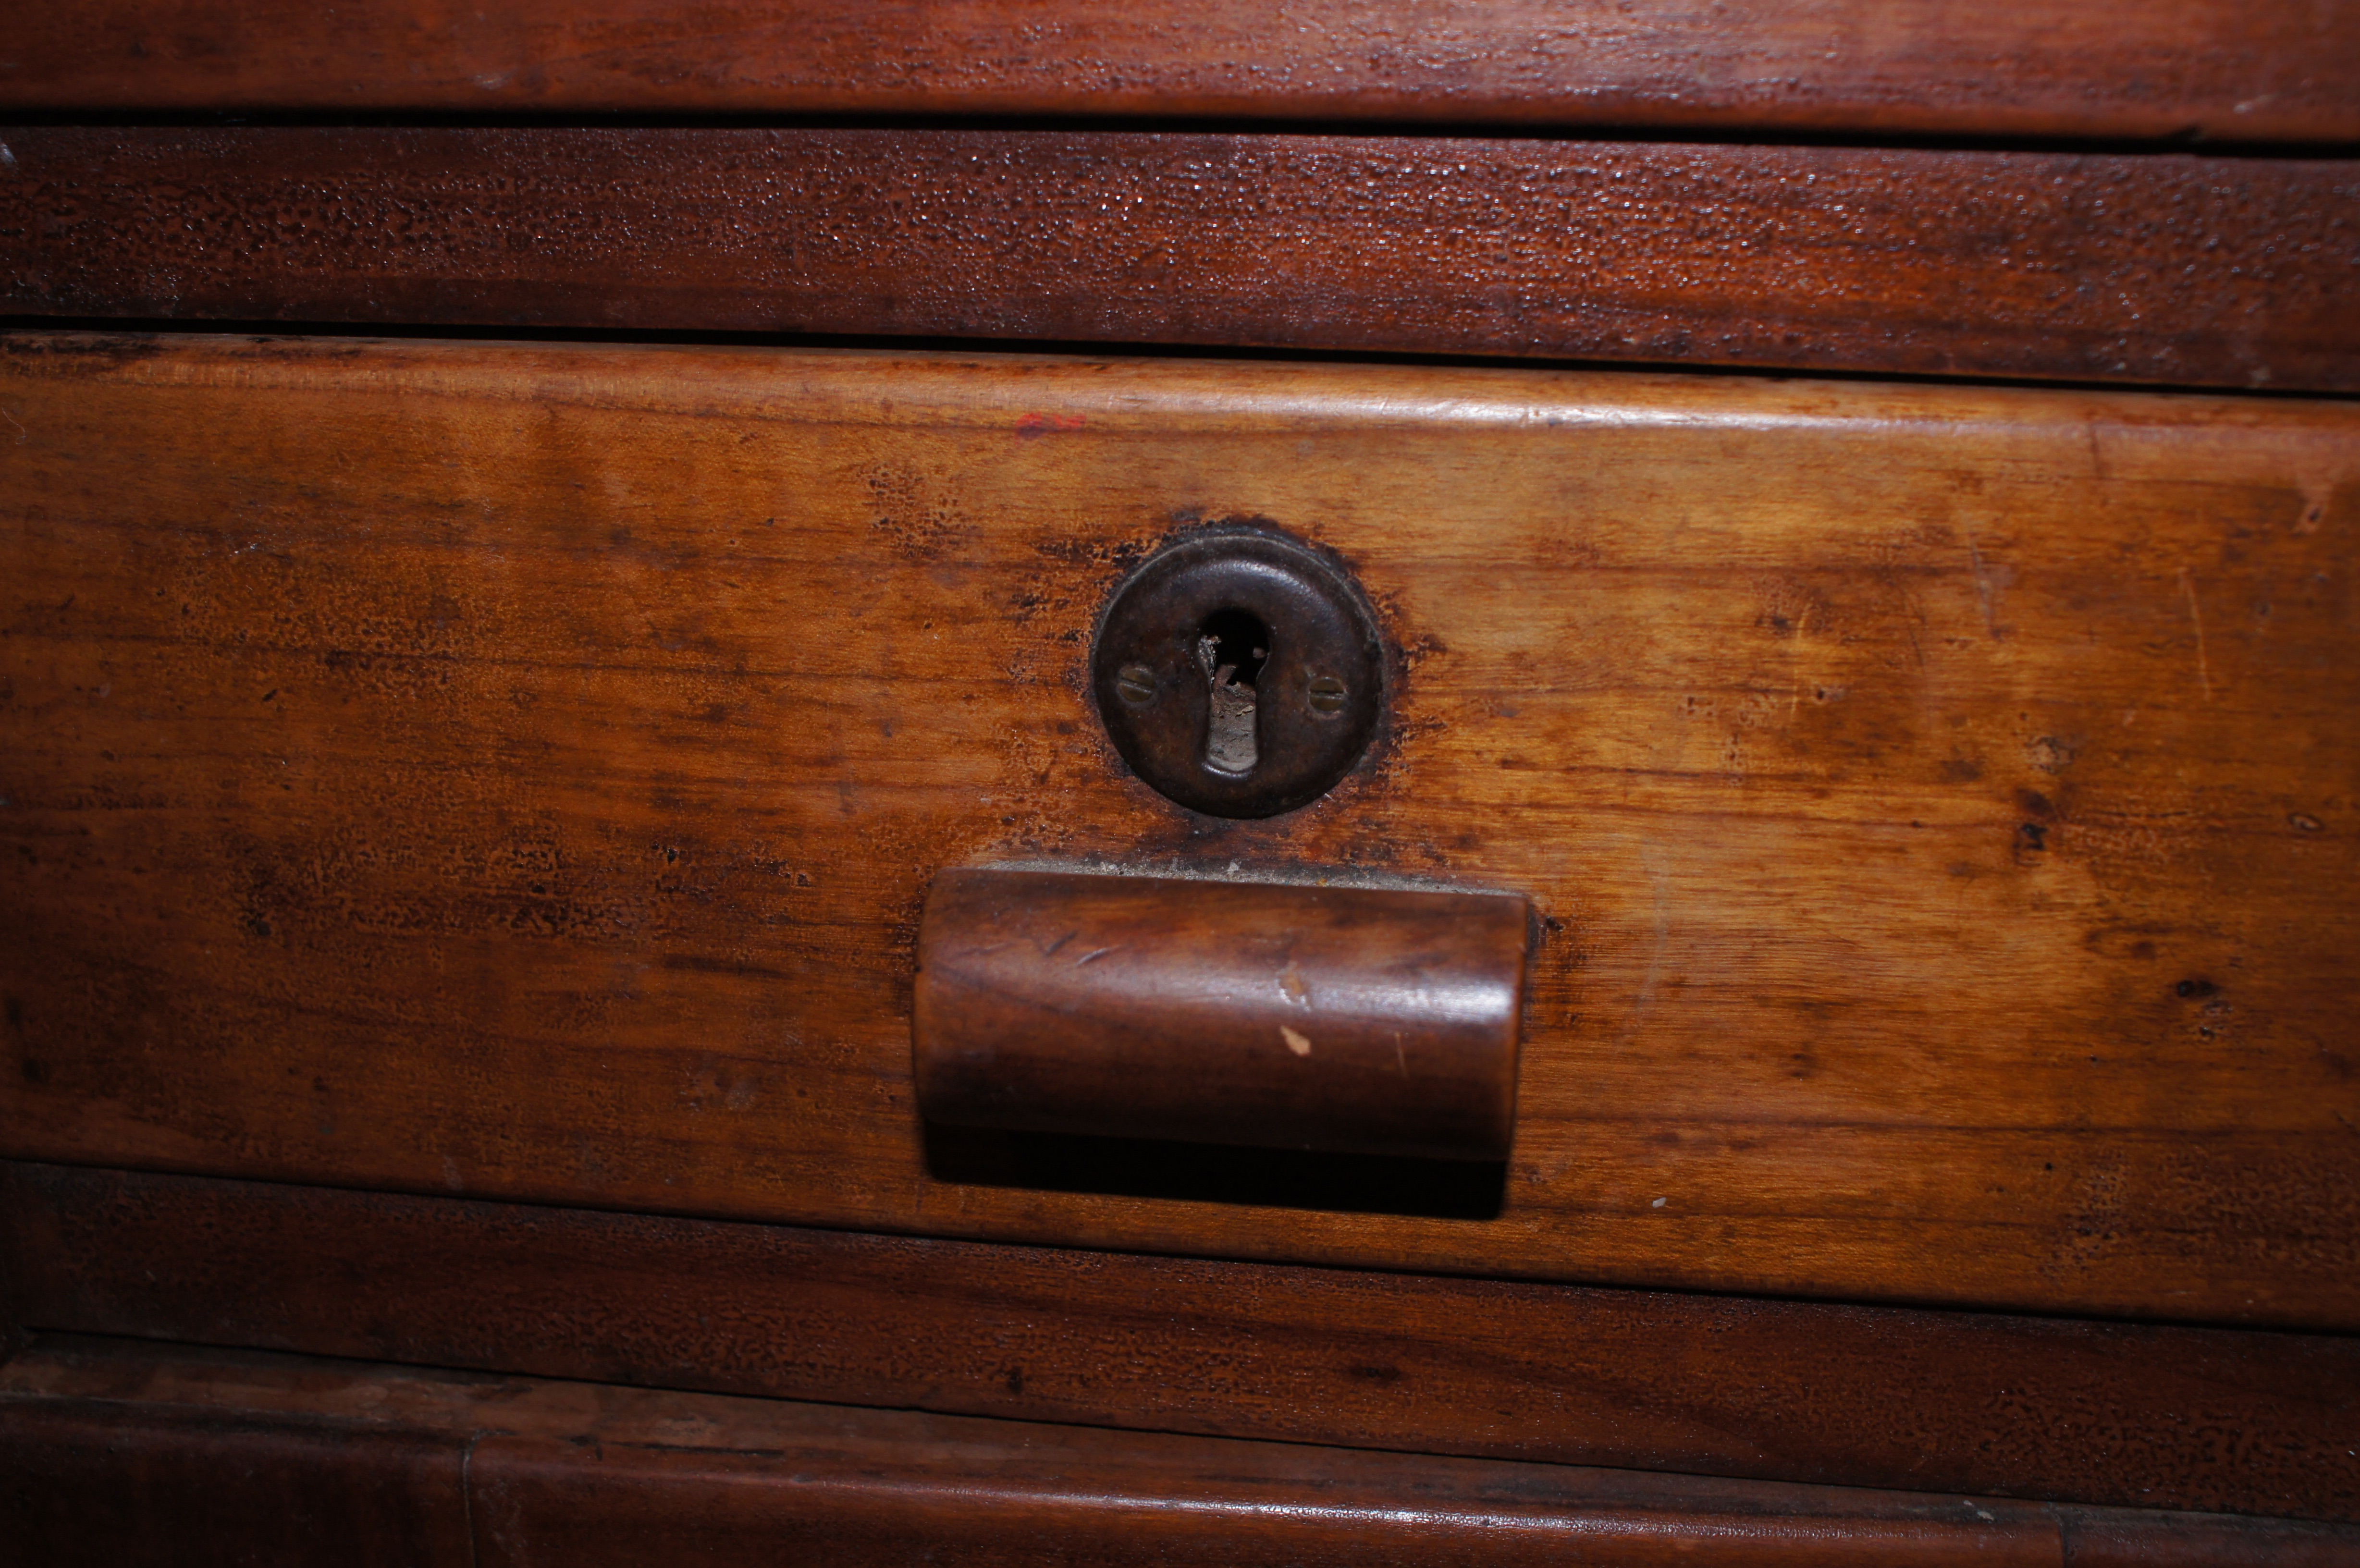
table, wood, antique, furniture, chest, drawer, hardwood, chest of drawers, man made object, wood stain